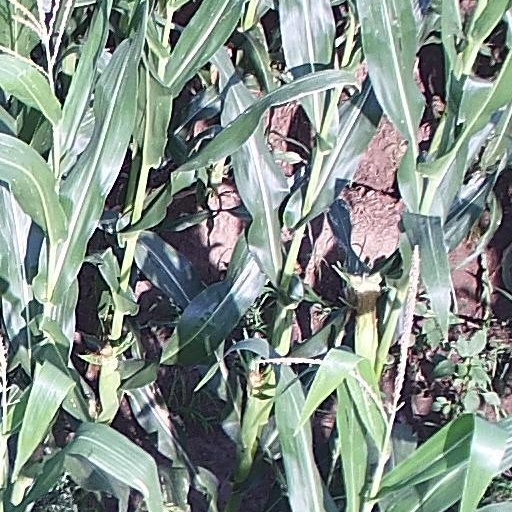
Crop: maize; corn